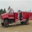
Label: truck